Gilgit Agency

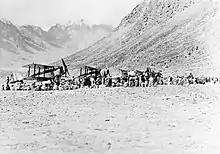
British Westland Wapitis based at an airfield in Gilgit around 1930

Ranbir Singh's successor Pratap Singh was a weak ruler. The British used the opportunity to establish an Agency in Gilgit in 1889, stationing a Political Agent who reported to the British Resident in Srinagar. The initial purpose of the Agency was to keep watch on the frontier and to restrain Hunza and Nagar from dealing with the Russians.